Georges Peignot

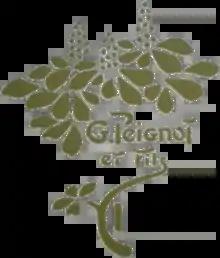
Logo for the new G. Peignot et Fils foundry that Georges Peignot would manage for 17 years, until his death

In 1896, he was hired to work in his father's "G. Peignot" foundry. Georges Peignot was responsible for the management of recently acquired types (G. Peignot et Fils had absorbed Cochard & David foundry and Longien foundry) and possibly, for creating new fonts. In 1898, his father, became ill and transformed the company into a Kommanditgesellschaft on behalf of "G. Peignot et Fils" and distributed the shares to his eight children. He had time to appoint Georges co-manager before dying the following year. In 1899, Georges Peignot officially became sole manager of the company. Board members were Robert Peignot, eldest son, engineer in charge of manufacturing, Georges Peignot, and Charles Tuleu, husband of Jane Peignot, the eldest daughter, and the owner of the rival foundry Deberny. In 1906, Paul Payet, husband of Julia Peignot, the second daughter and close ally of Gustave Peignot's widow, top executive in a railways company, joined the board on the instruction of the widow.